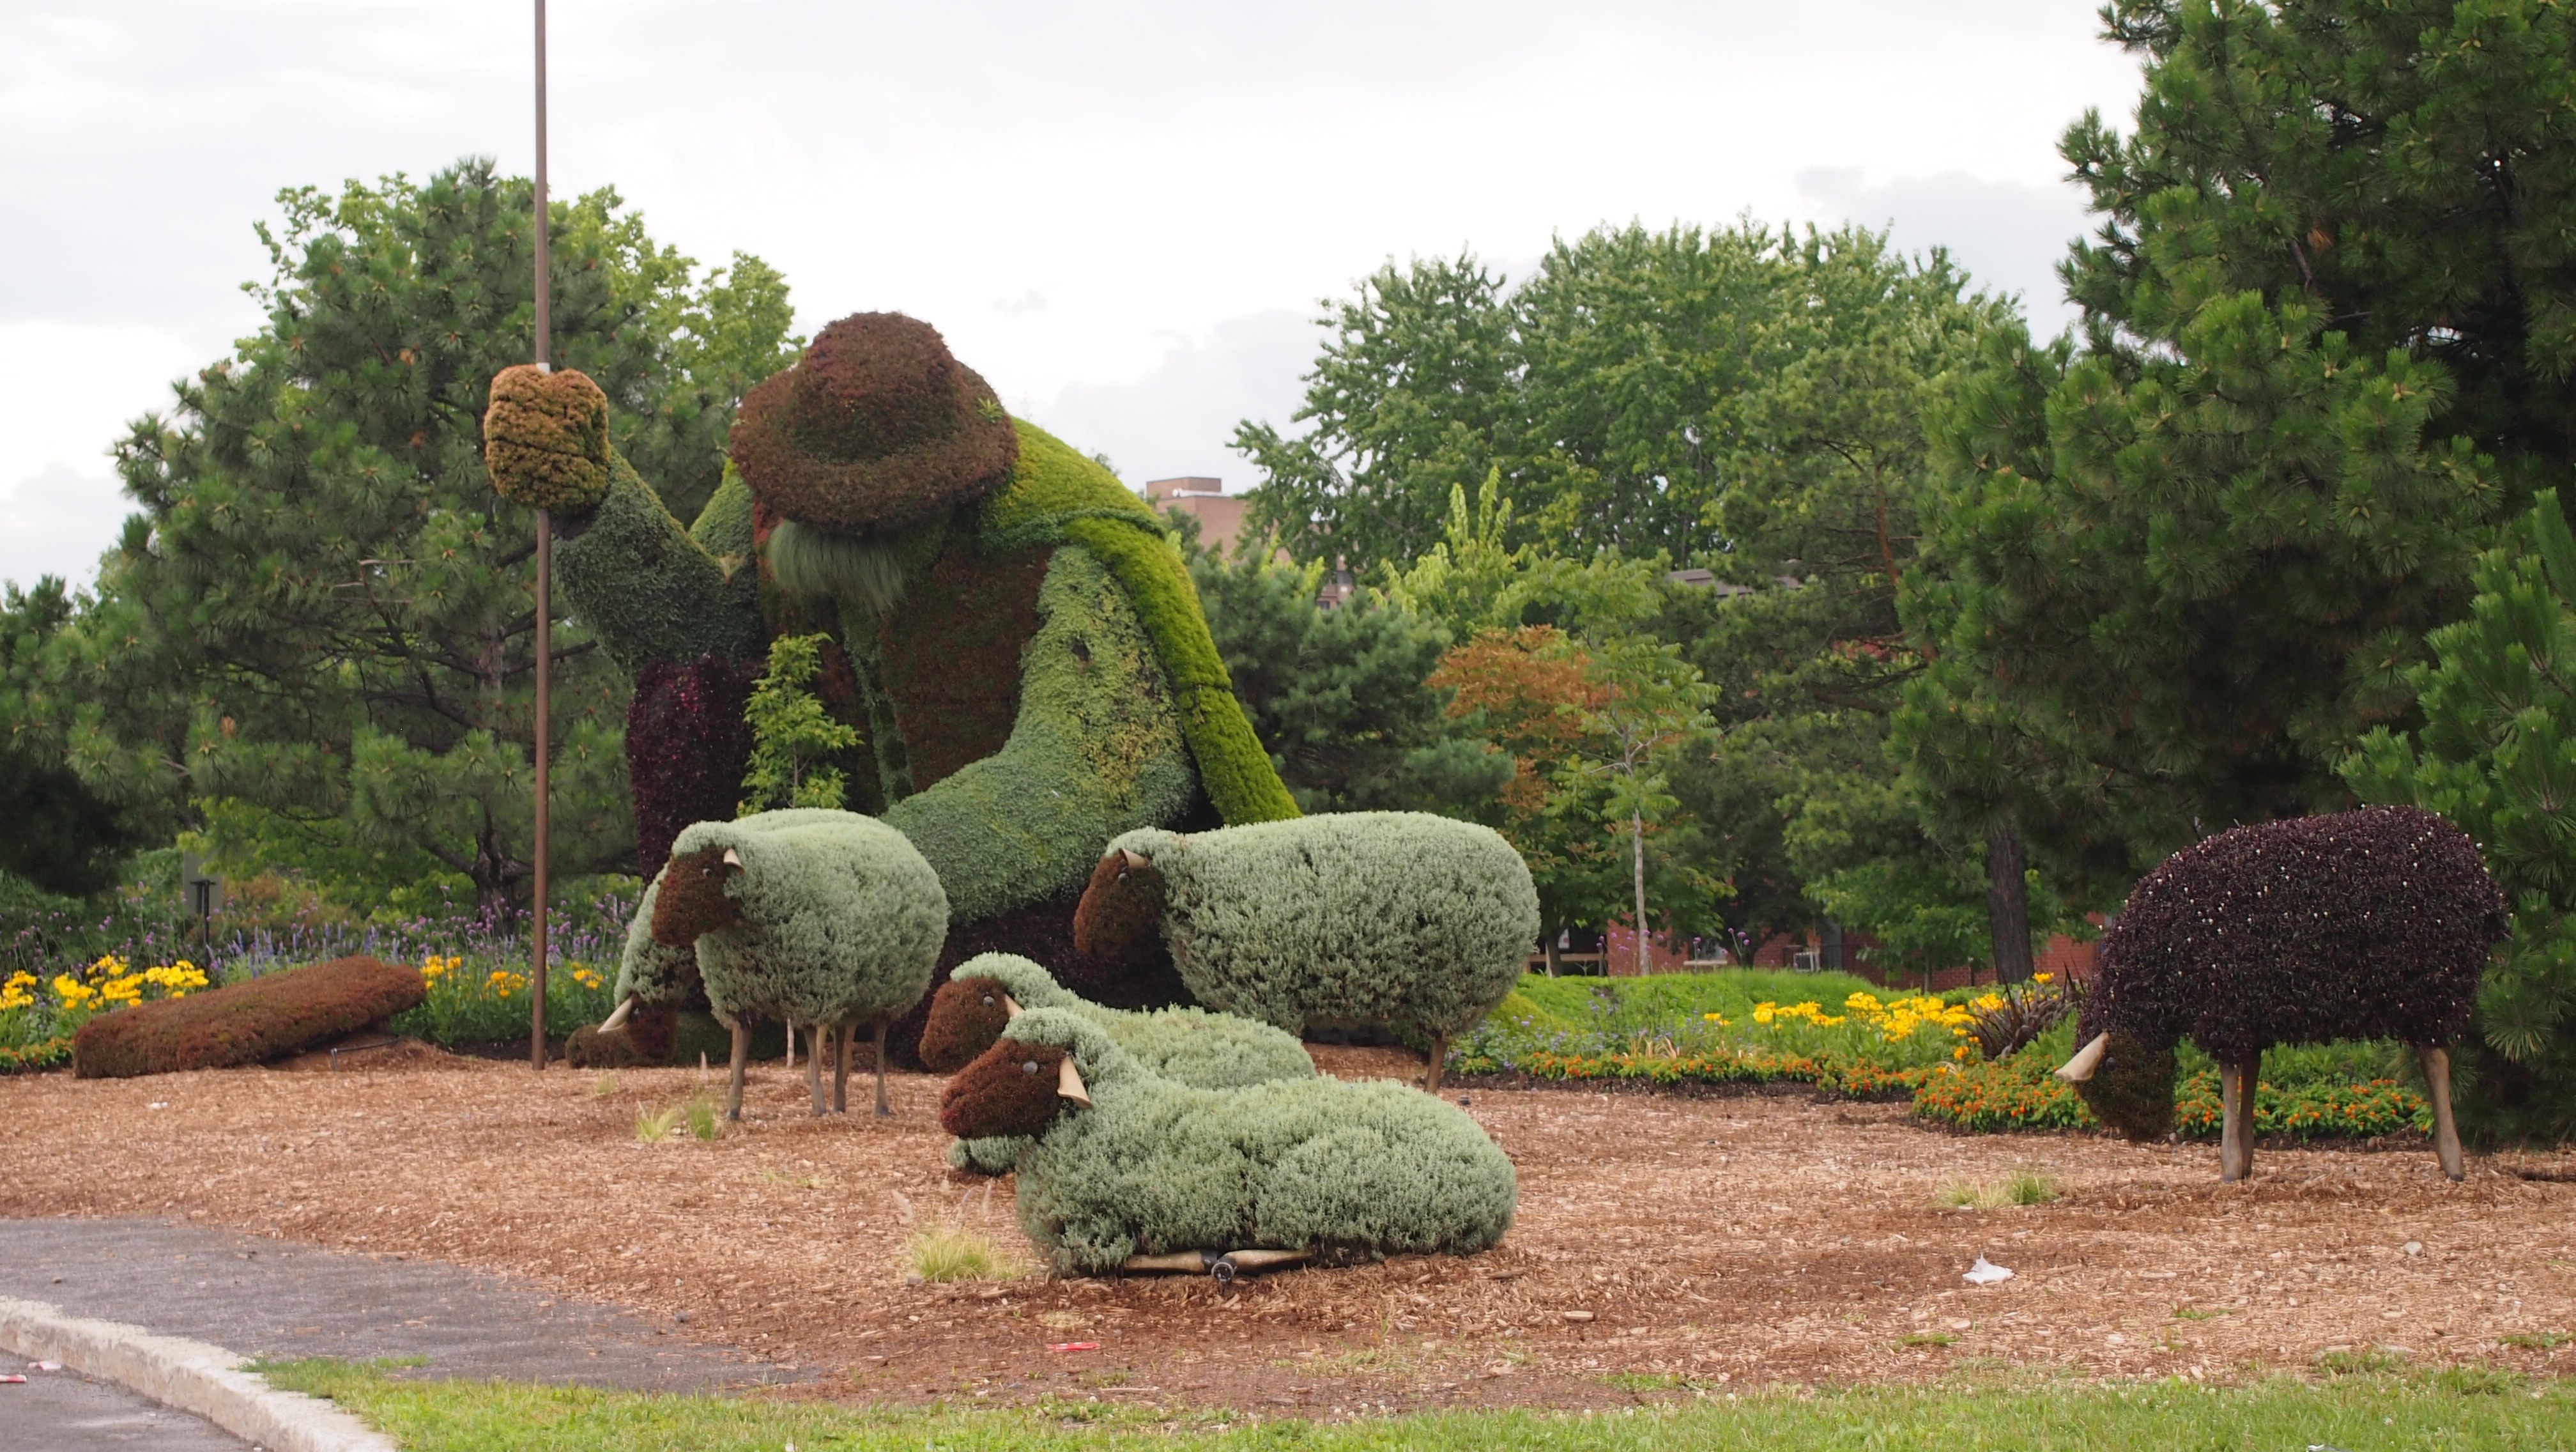
tree, grass, plant, road, lawn, flower, jungle, sheep, botany, garden, art, shrub, crossroads, botanical garden, montreal, horticulture, yard, junction, sch fer